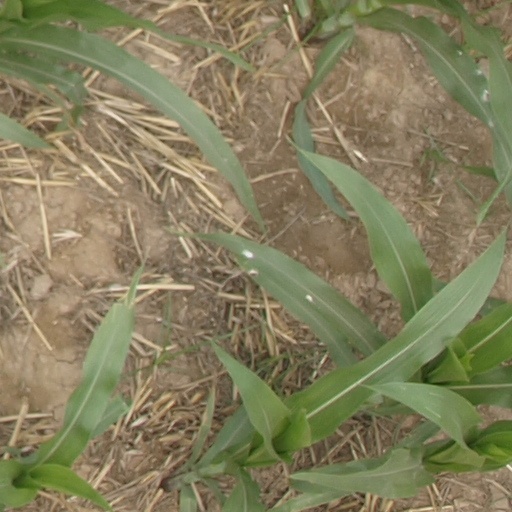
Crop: maize; corn